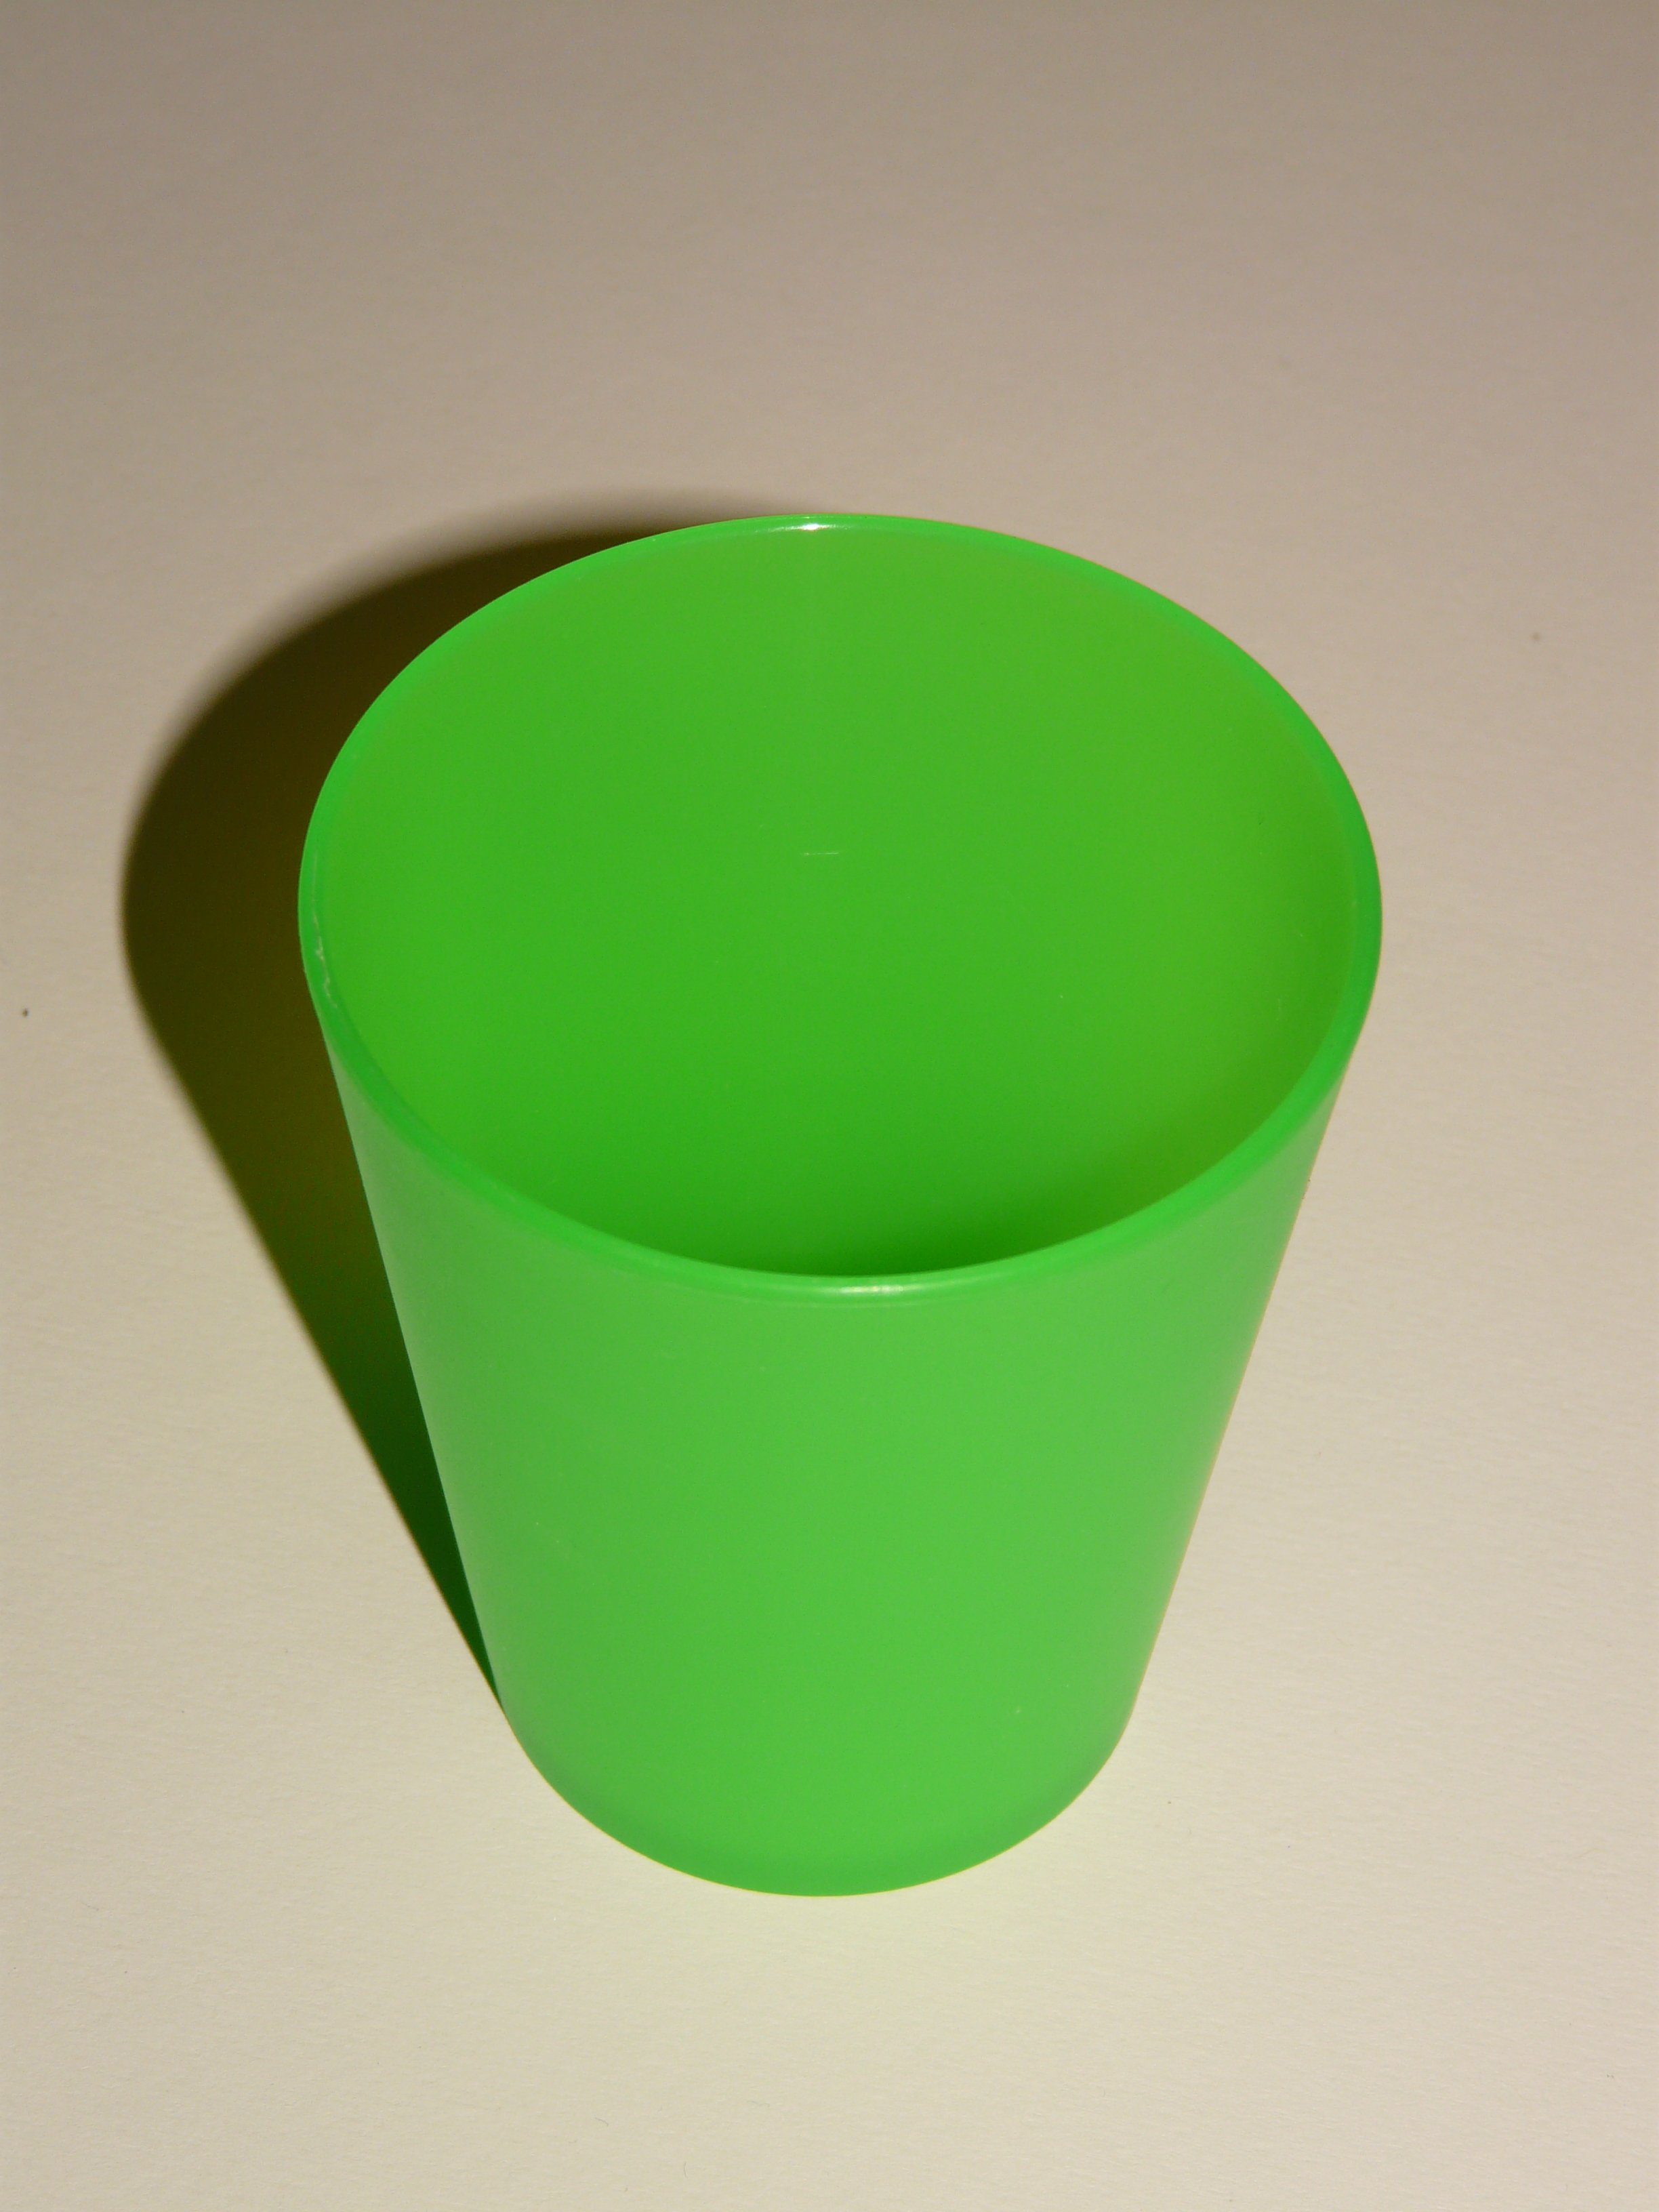
cup, green, drink, lighting, celebrate, bright, party, flowerpot, shape